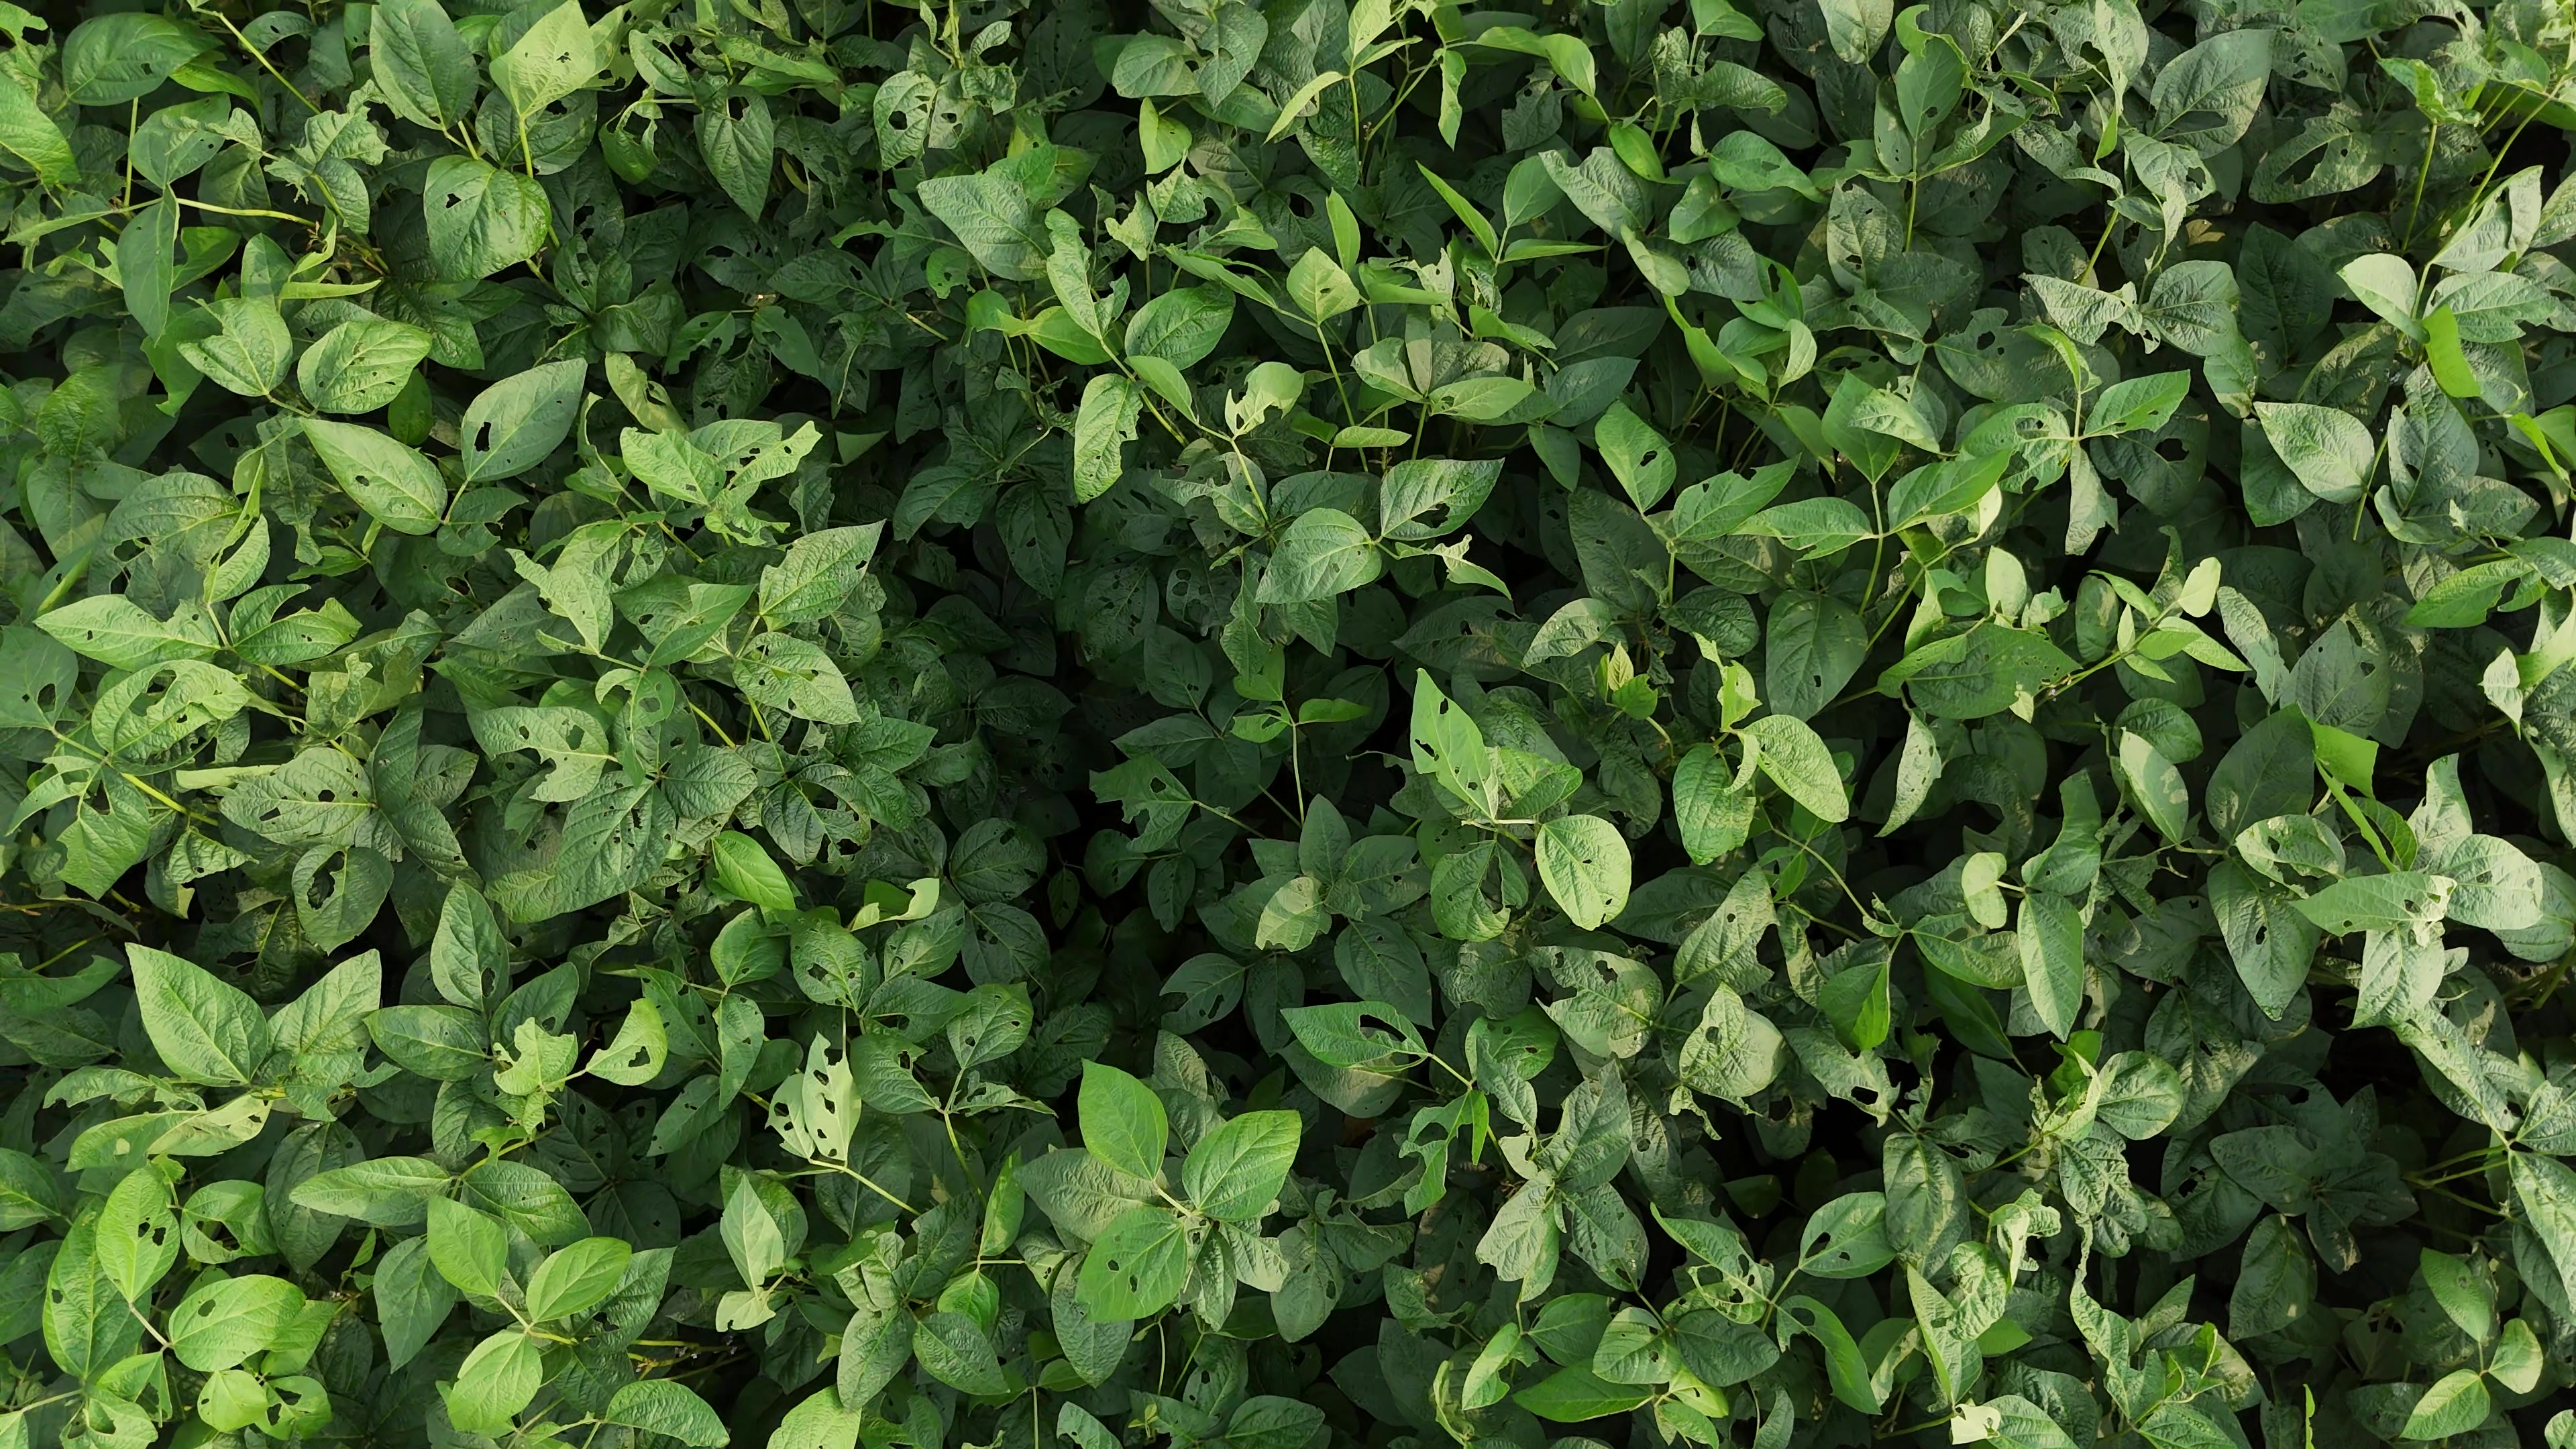
Label: Semilooper_Pest